Givat Haim (Meuhad)

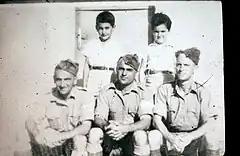
Yitzhak ben Aharon and other members of Kibbutz Givat Haim Meuchad, as British soldiers (between 1940 and 1946)

Givat Haim (Meuhad) (lit. "Haim Hill (United)") is a kibbutz near Hadera in Israel. It falls under the jurisdiction Hefer Valley Regional Council. In it had a population of .